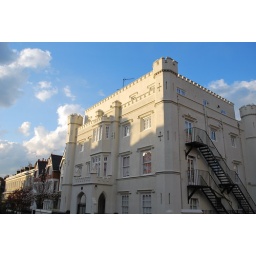
castle school with rainbows in the window